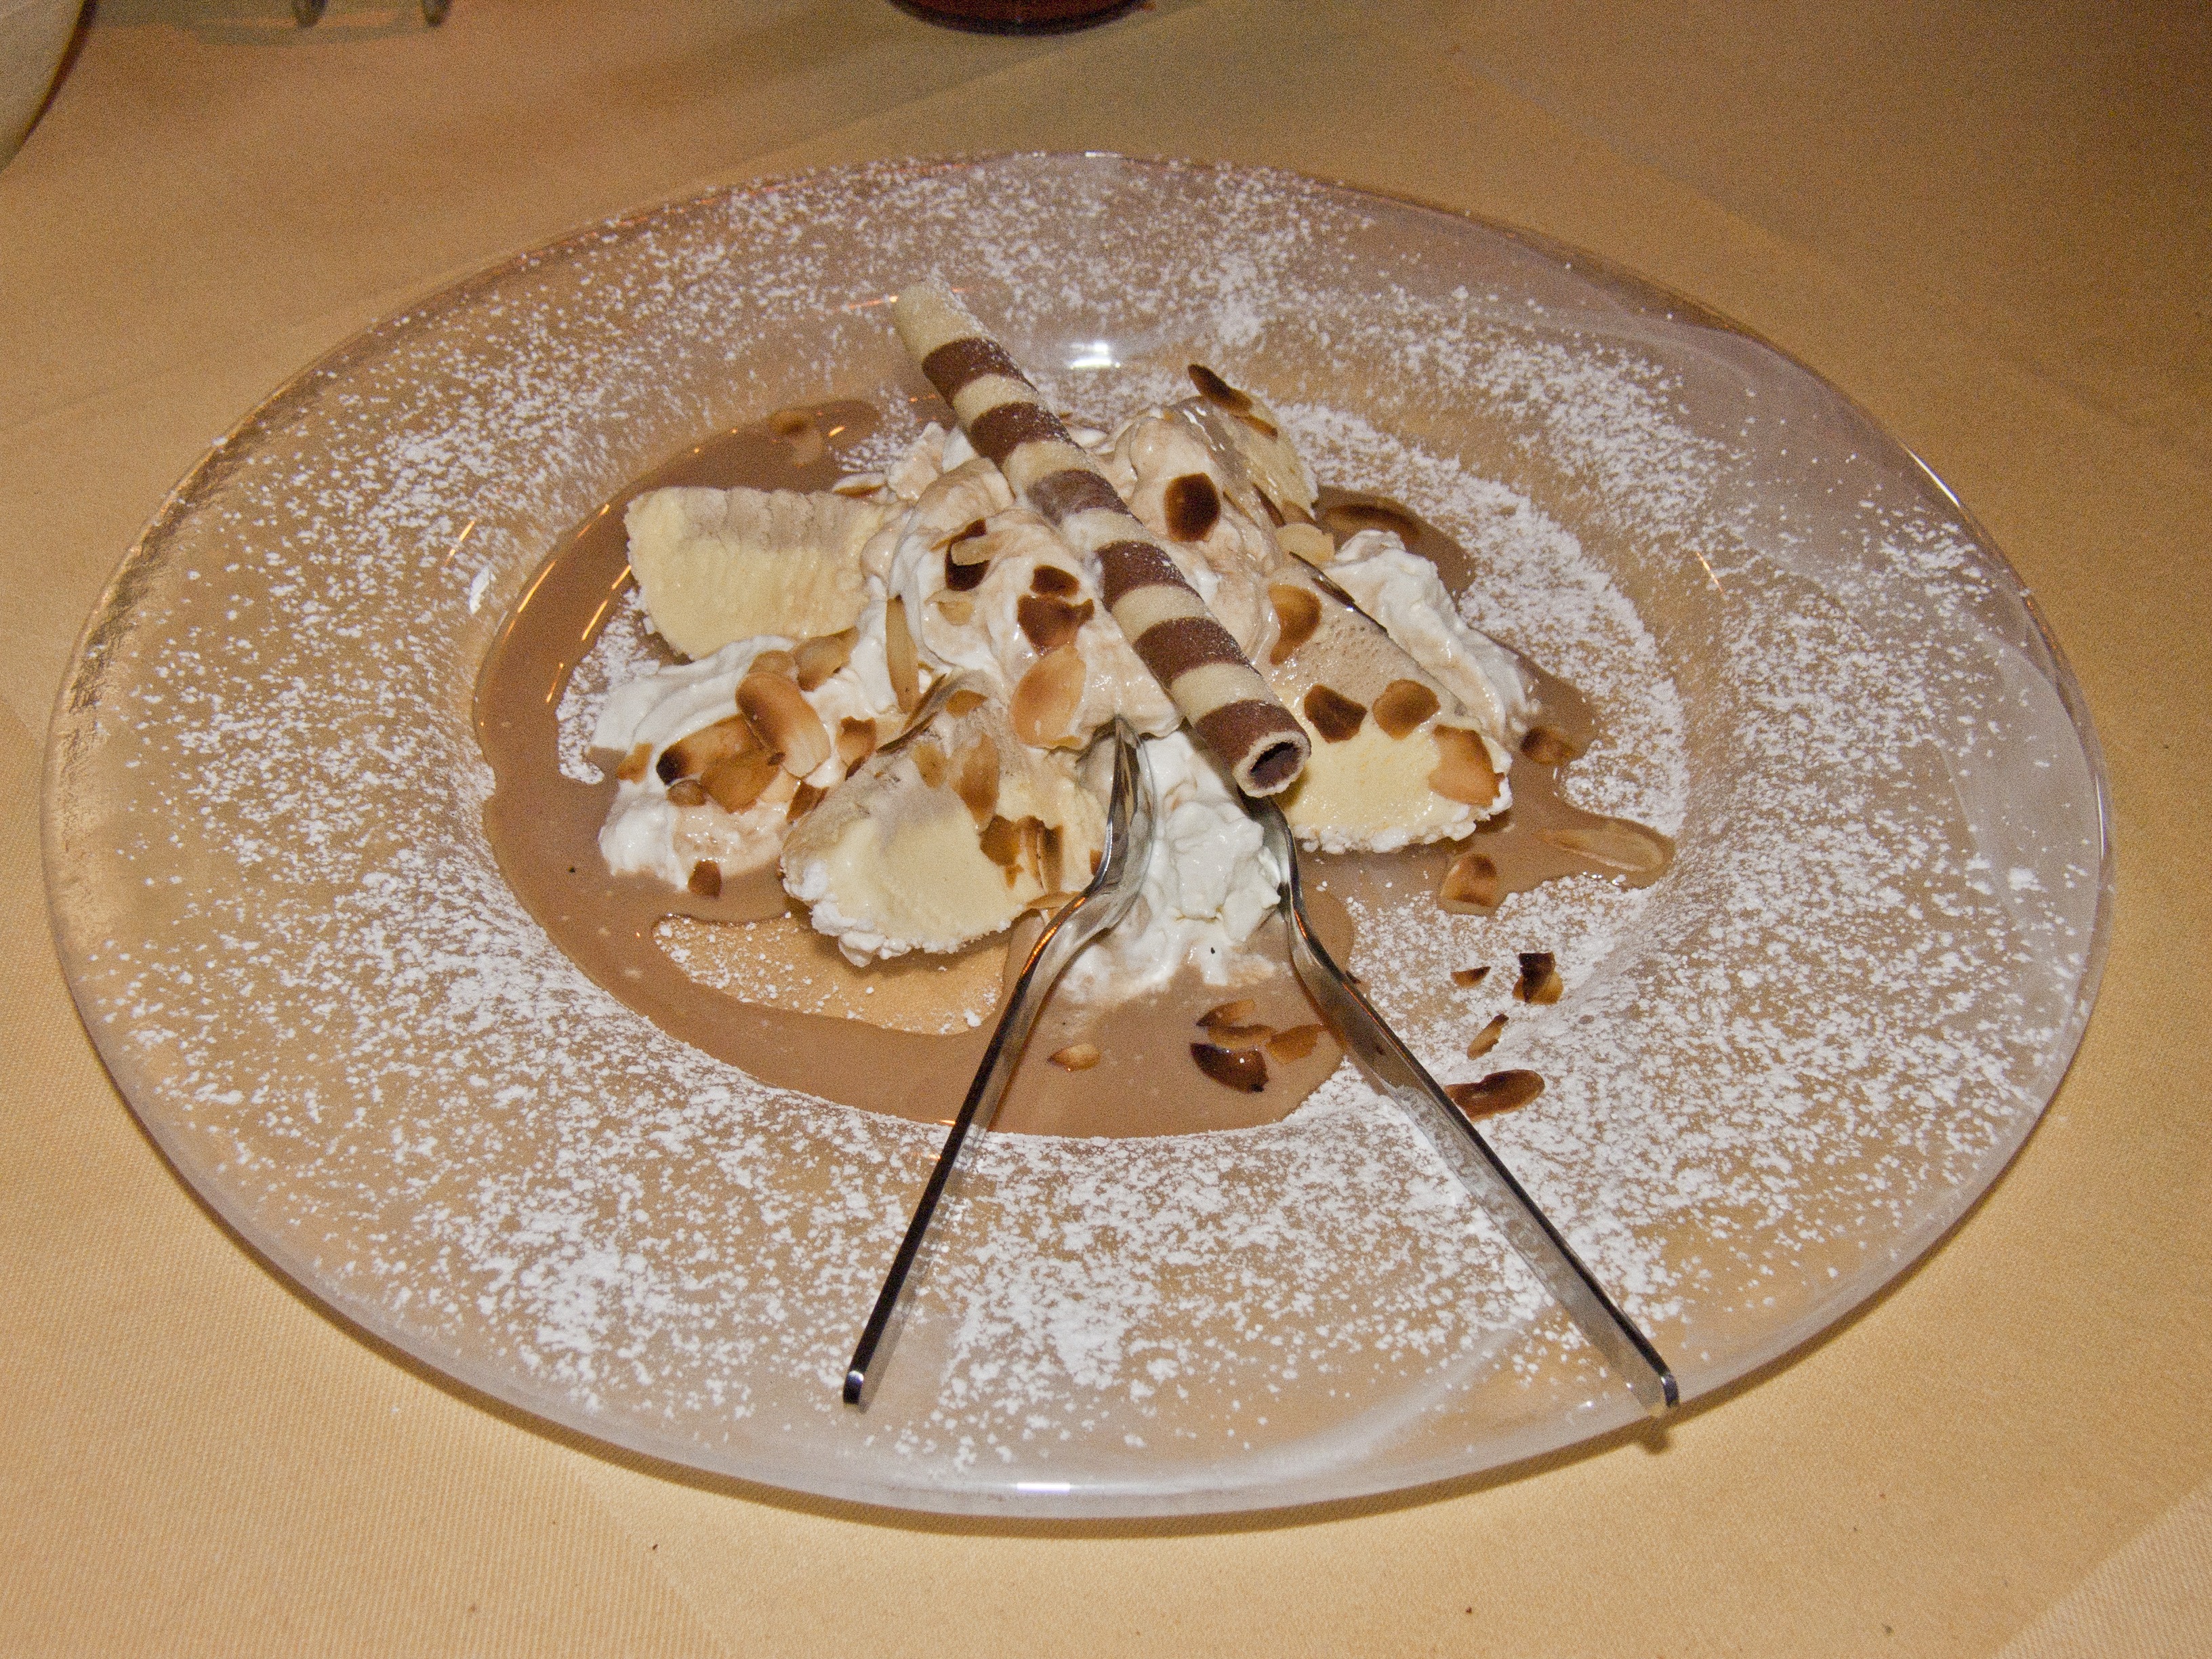
restaurant, dish, meal, food, breakfast, baking, dessert, eat, cuisine, restaurants, baked goods, torte